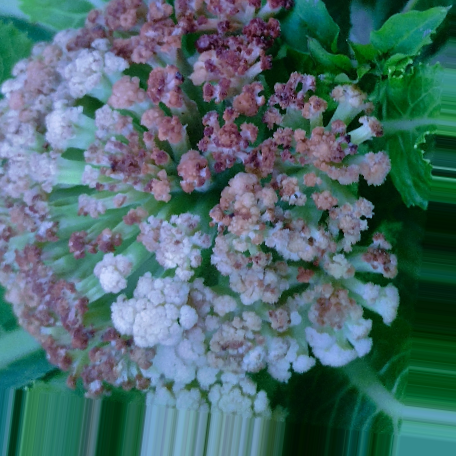
Label: Bacterial spot rot